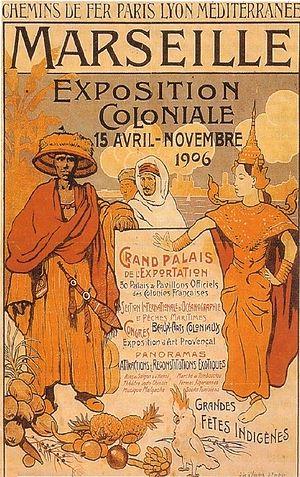
Affiche de Joseph de La Nézière pour l'exposition coloniale de Marseille en 1906.
Julie d’Andurain est une historienne française, spécialiste de la période coloniale et de l'histoire des conflits aux XIXe-XXIe siècles, plus particulièrement en Afrique et dans le monde arabe
L'histoire de France commence avec les premières occupations humaines du territoire correspondant au pays actuel. Aux groupes présents depuis le Paléolithique et le Néolithique, sont venues s'ajouter, à l'Âge du bronze et à l'Âge du fer, des vagues successives de Celtes, puis au IIIᵉ siècle de peuples germains et au IXᵉ siècle de scandinaves appelés Normands.
Joseph Daviel de La Nézière est un artiste peintre et illustrateur français, qui fut chargé de missions pour le ministère des Colonies et l'administration postale, pour laquelle il a produit de nombreuses vignettes.
Dans la première moitié du XXᵉ siècle, la propagande coloniale française s'intensifie au sein de la métropole. L’État français emploie alors divers moyens pour embrigader la population française à l'idéologie coloniale. Les coloniaux justifient ainsi leur action au sein des colonies par différents vecteurs de publicité des territoires de l'Empire. La propagande en faveur du colonialisme est instituée dès le plus jeune âge et touche alors toutes les générations de la société française. En ce début du XXème siècle, l’État français cherche alors à mettre en valeur ses colonies afin de développer une véritable République coloniale. La propagande coloniale française est donc à son paroxysme au début du XXème siècle. Elle est présente dans tous les domaines de la vie des métropolitains afin que ceux-ci prennent conscience de l'étendue de l'Empire français mais aussi de la variété des territoires, des populations, des cultures, des ressources qui le compose.